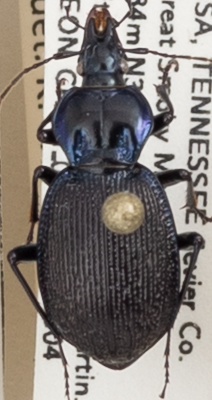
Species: Sphaeroderus stenostomus lecontei
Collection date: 2018-09-04
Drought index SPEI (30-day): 0.17
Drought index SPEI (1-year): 0.786
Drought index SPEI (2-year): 0.438